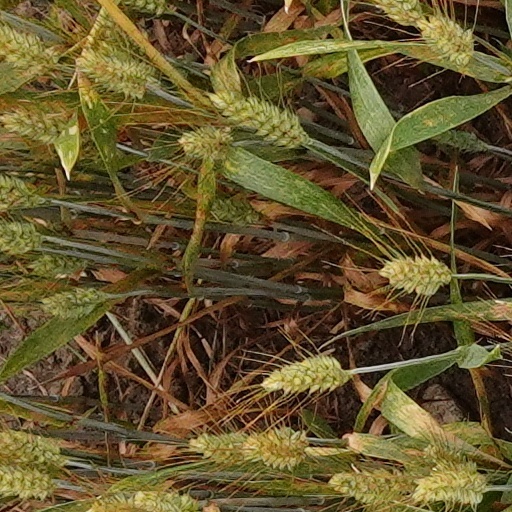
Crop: wheat